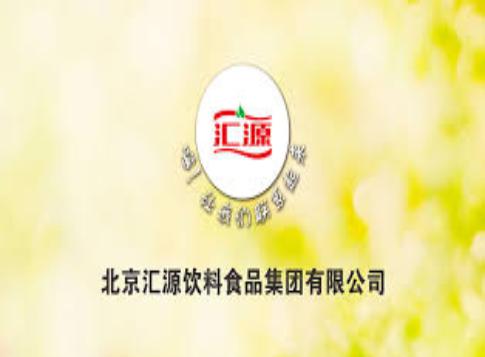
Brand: Huiyuan
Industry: Food